Social Theory and Social Structure

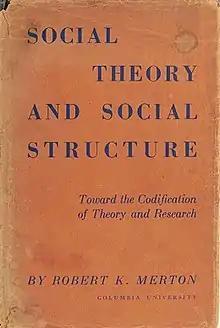
First edition

Social Theory and Social Structure (STSS) was a landmark publication in sociology by Robert K. Merton. It has been translated into close to 20 languages and is one of the most frequently cited texts in social sciences. It was first published in 1949, although revised editions of 1957 and 1968 are often cited. In 1998 the International Sociological Association listed this work as the third most important sociological book of the 20th century.